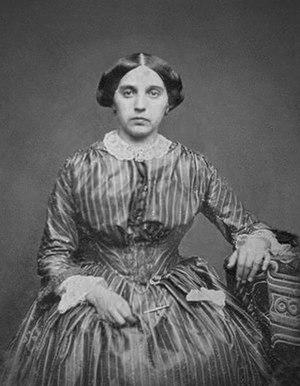
Juan Manuel de Rosas, surnommé « le Restaurateur des lois », était un homme politique et militaire argentin, qui fut gouverneur de la province de Buenos Aires et dirigea de 1835 à 1852 la Confédération argentine.
Camila O’Gorman, membre de la haute société argentine du XIXᵉ siècle fut l’héroïne d’un énorme scandale. Son exécution au cours des dernières semaines de sa grossesse provoqua une vive émotion internationale et contribua à la chute politique du dictateur Juan Manuel de Rosas.